Moon (gamer)

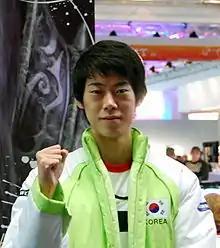
Jang at WCG 2008 Grand Final

Jang Jae-ho started his year with a second-place finish in the Chinese tournament, PGL behind the upcoming Chinese human player TH000. He then went on to win the Blizzard Worldwide Invitational beating at this time the world's best Orc player Lyn in a best 2 out of 3 sets series. The next week he won his second title of the year the ESWC Masters of Paris beating his arch Rival Li "Sky" XiaoFeng in the finals. Although, highly favored to win the ESWC title and solidifying his position as the world's best player, he was knocked out in the group stages alongside his teammate Grubby. However, he managed to qualify for the World Cyber Games taking second place in his country for the second time in a row. At the global finals, he made it to the grand finals only to lose at the hands of his teammate Grubby, the series was widely regarded as the clash of the titans as both Moon and Grubby are the highest earners in terms of prize money. He recently showed that his loss to Grubby did not affect his confidence and managed to win the IEF 2008 tournament in Wuhan beating his arch-rival Li "Sky" XiaoFeng again. On the way, he also defeated French professional player Yoan "ToD" Merlo 3–0 in the group stages.